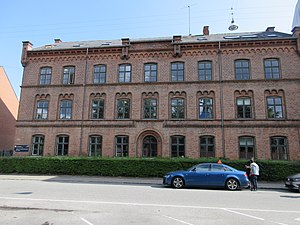
Frankrigsgade / Historie
Den tidligere Frankrigsgades Skole.
Frankrigsgade er en gade på Amagerbro i København, der går fra Amagerbrogade i sydvest til Moselgade i nordøst. Frankrigsgade Kollegiet og Frankrigsgade Svømmehal ligger ved gaden.